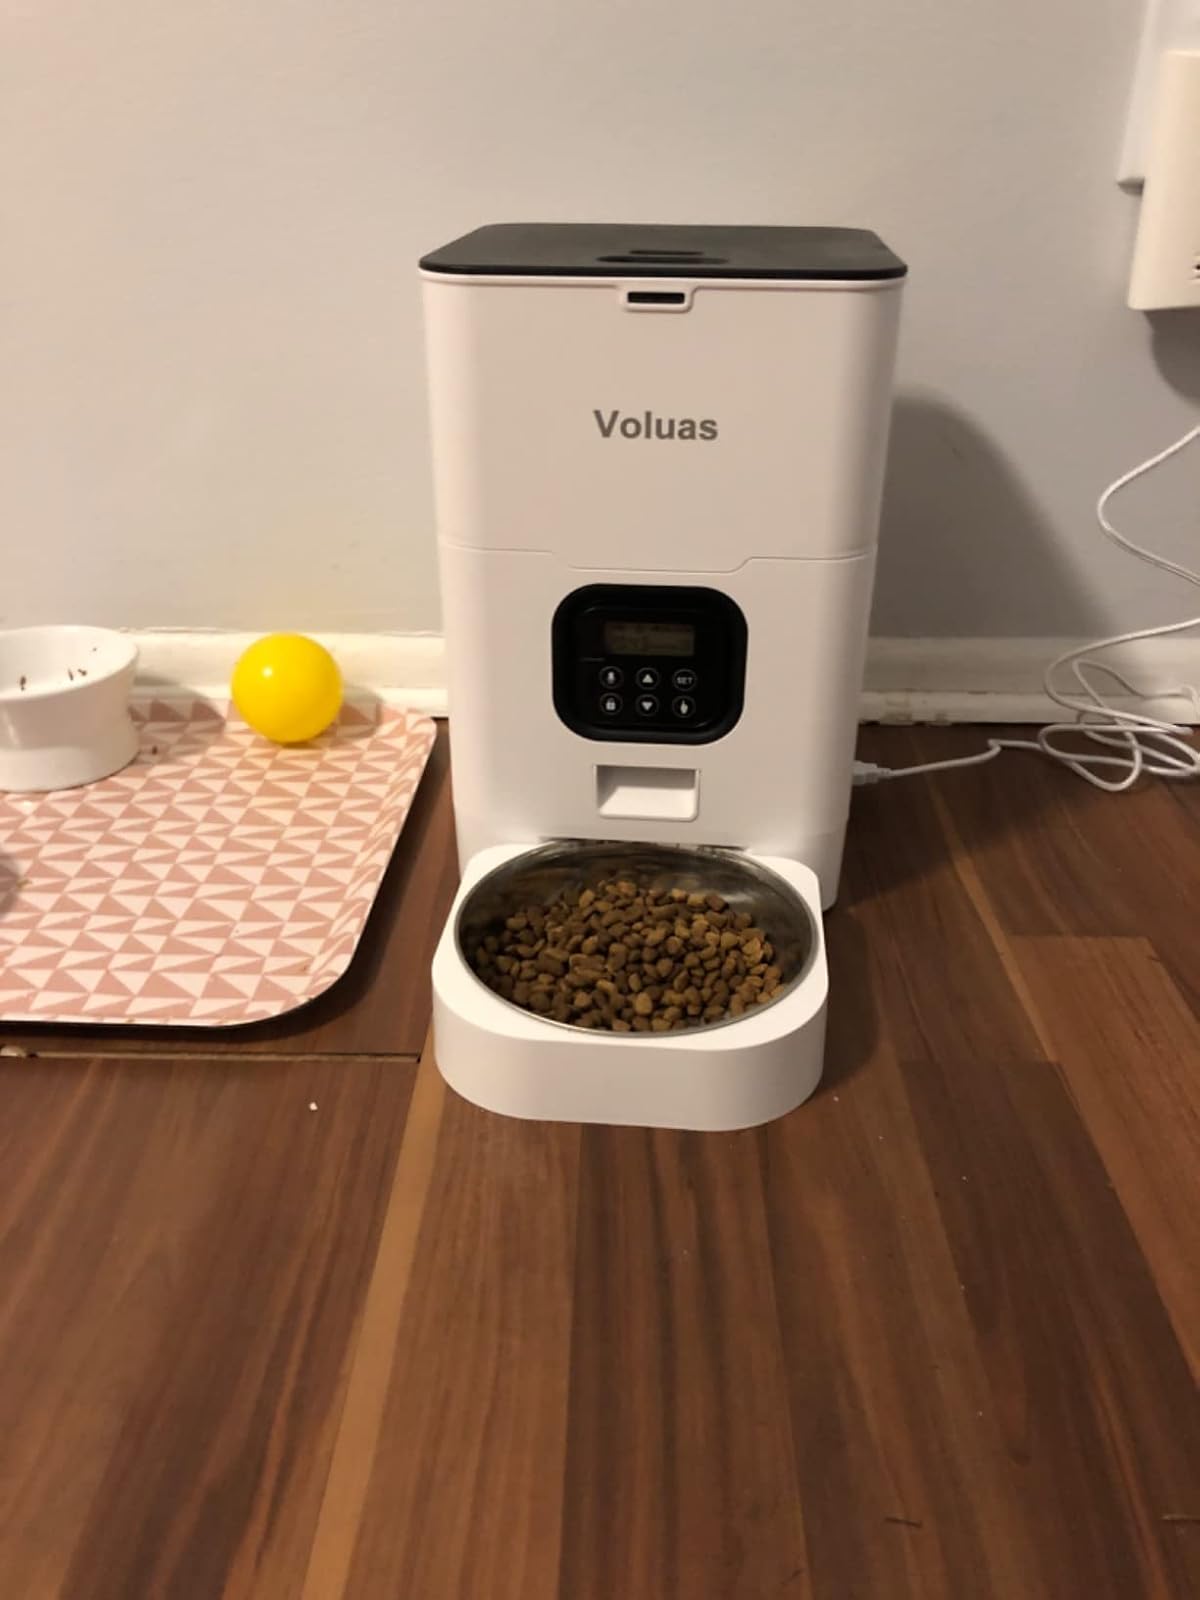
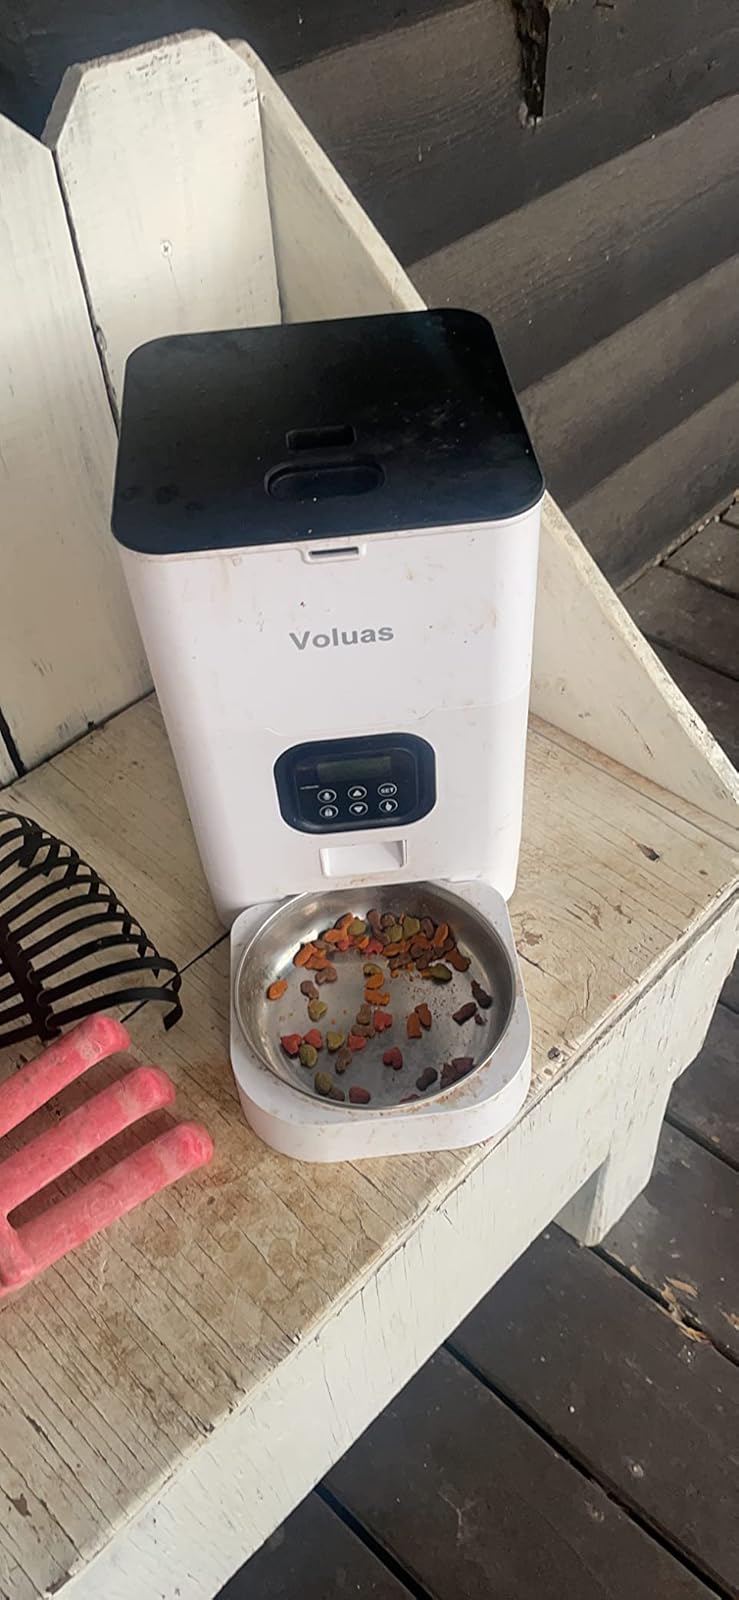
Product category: items_feeder
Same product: yes